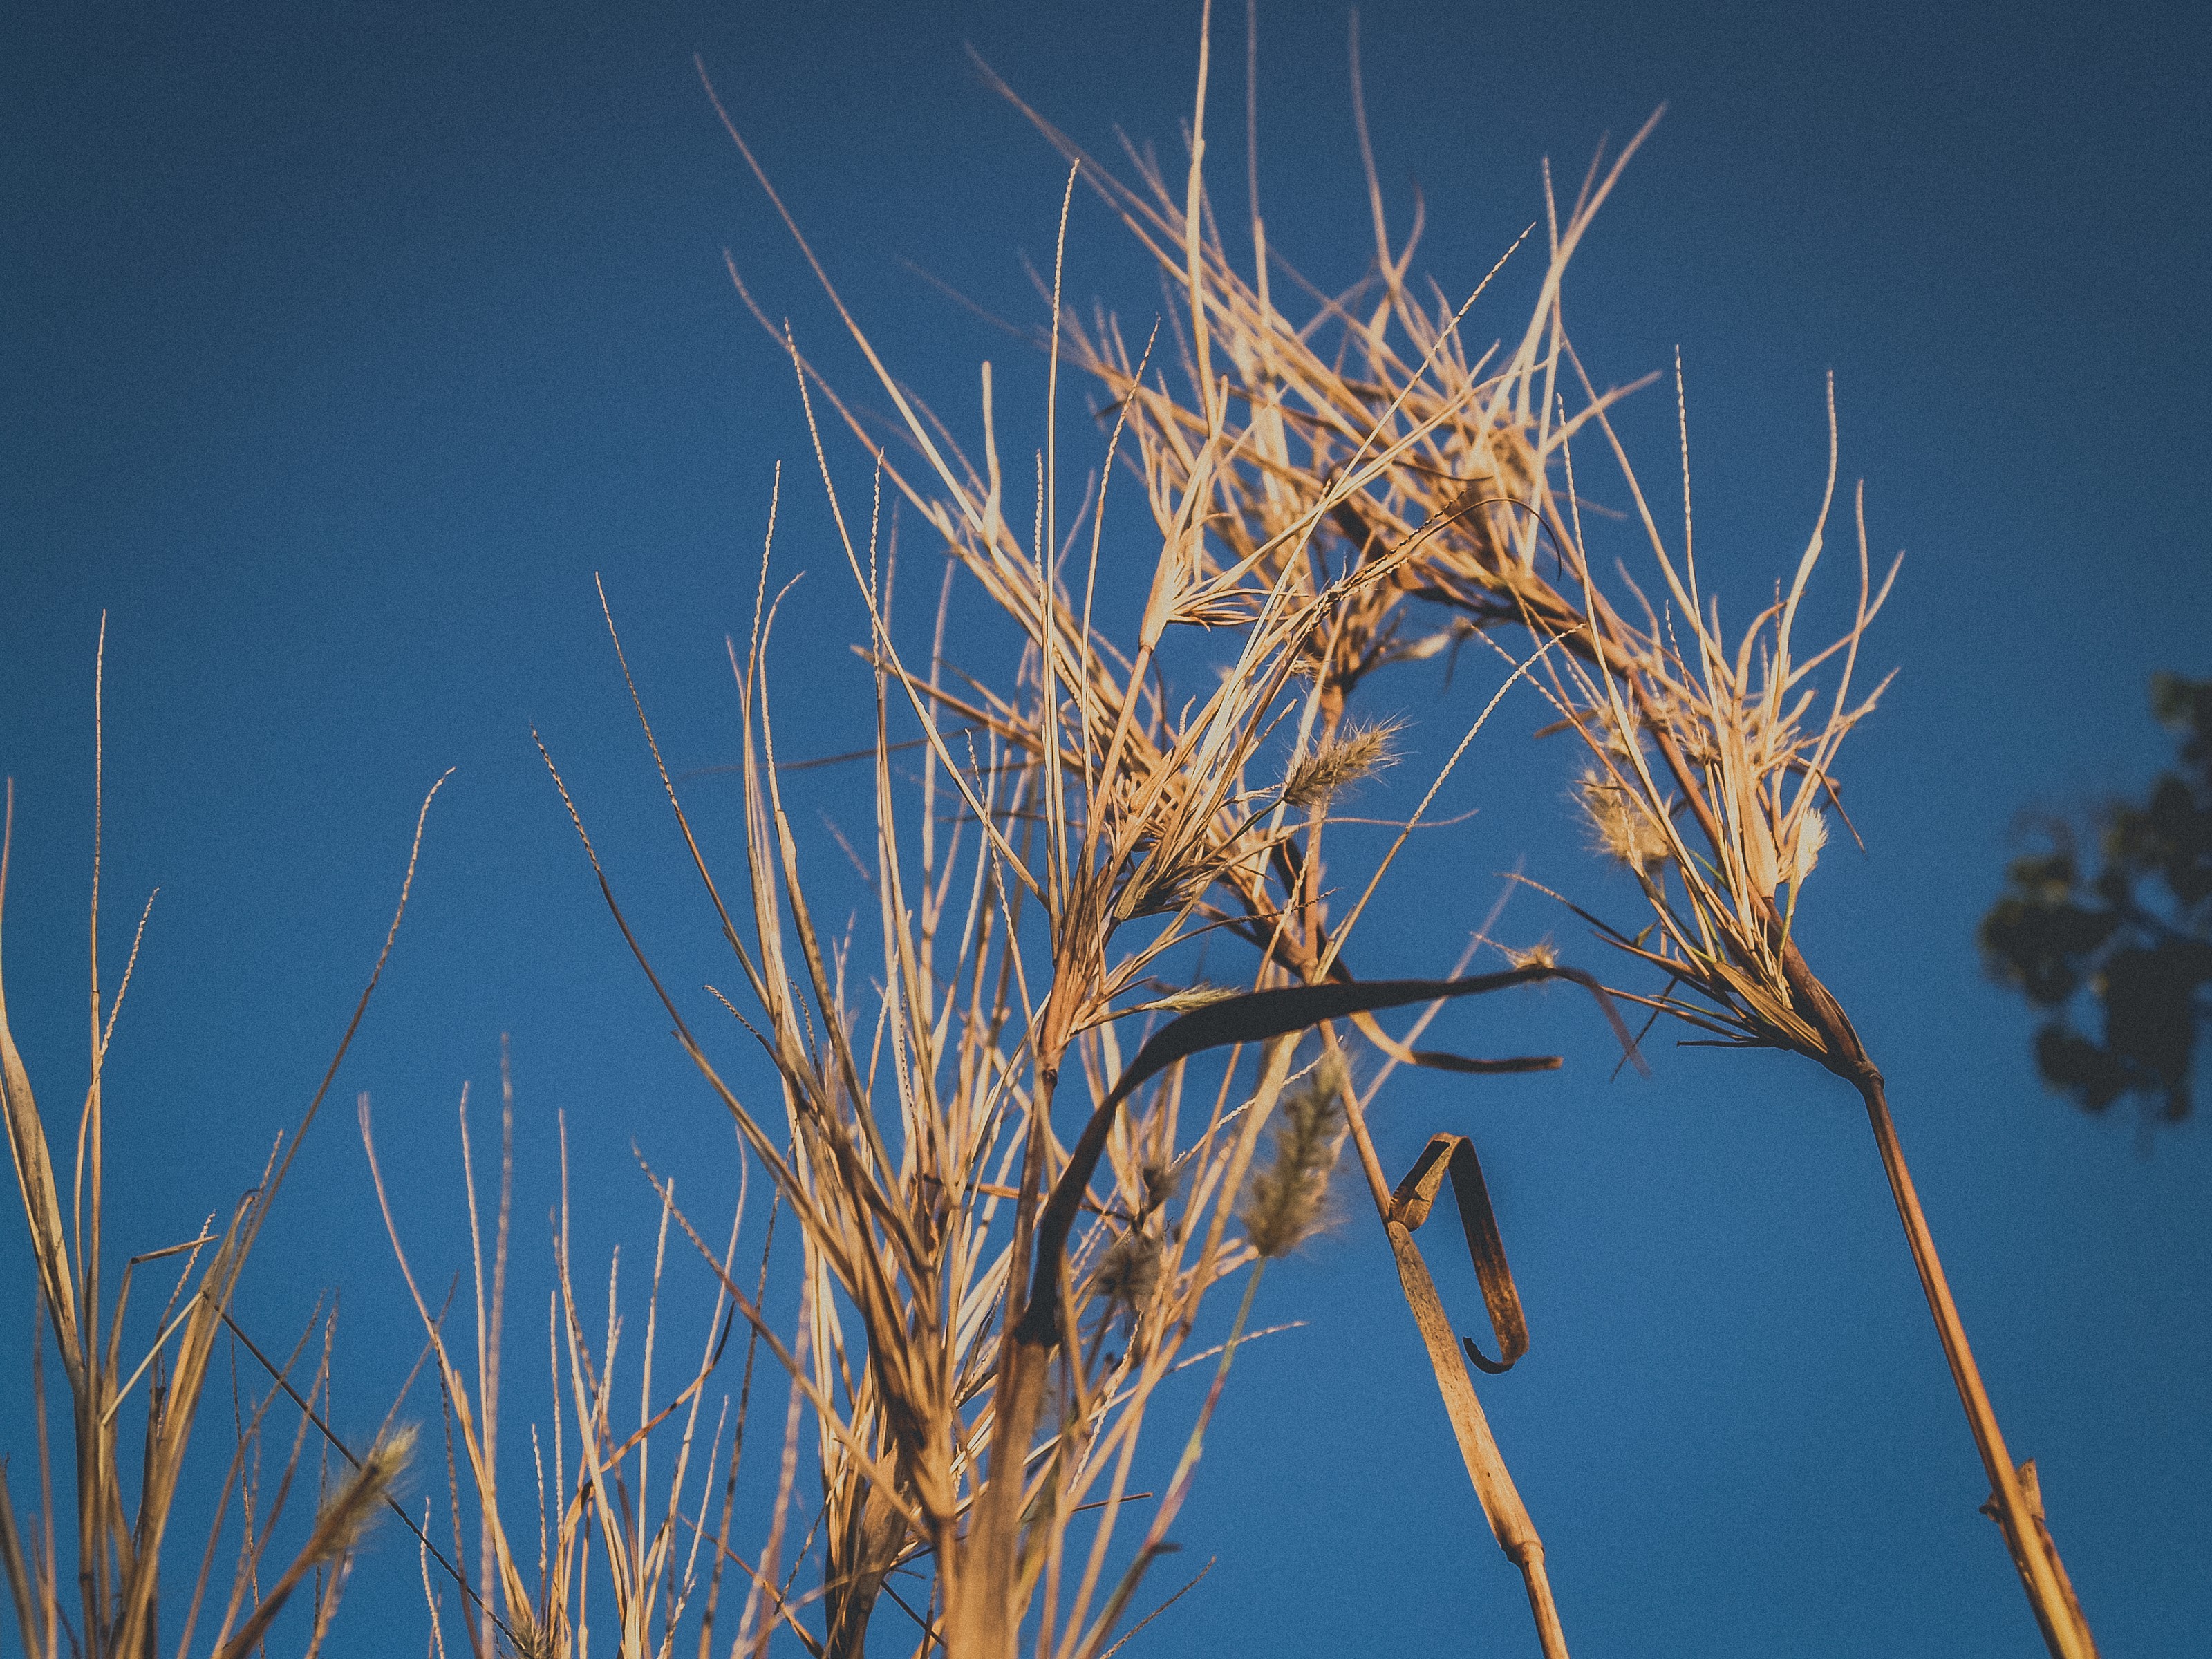
abstract, background, beautiful, beauty, bloom, blurred, botany, bright, closeup, color, detail, environment, evening, field, flora, flower, forest, fresh, garden, grass, grassland, green, grow, lawn, leaf, light, many, meadow, morning, nature, outdoor, pattern, petal, plant, pretty, relax, season, seasonal, small, soft, spring, stem, summer, wild, yard, yellow, food grain, rye, grass family, phragmites, poales, grain, flowering plant, cereal, hordeum, sky, reed, malt, plant stem, Khorasan wheat, Elymus repens, crop, wheat, barley, durum, einkorn wheat